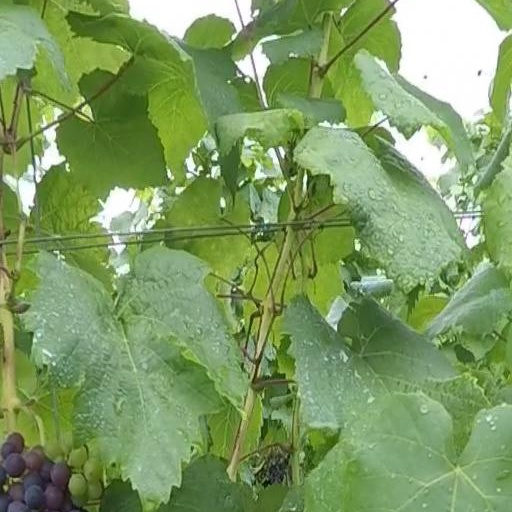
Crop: grape